Parish of Baw Baw

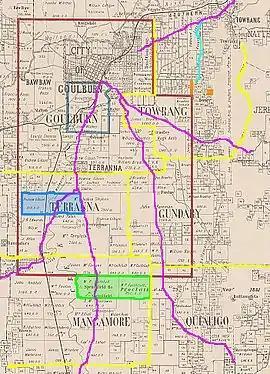
location of Baw Baw

The Parish of Baw Baw is a parish of Argyle County, New South Wales, Australia. It is located in to the west of Goulburn, in Goulburn Mulwaree Council at 34°42′54″S, 149°38′04″E.